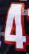
Number: 4